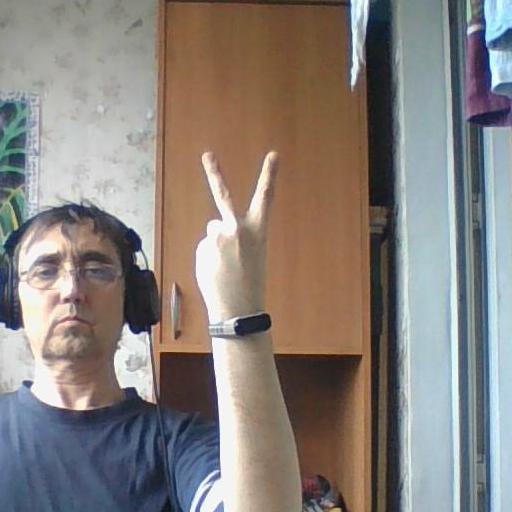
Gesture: peace_inverted